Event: Typhoon Ruby
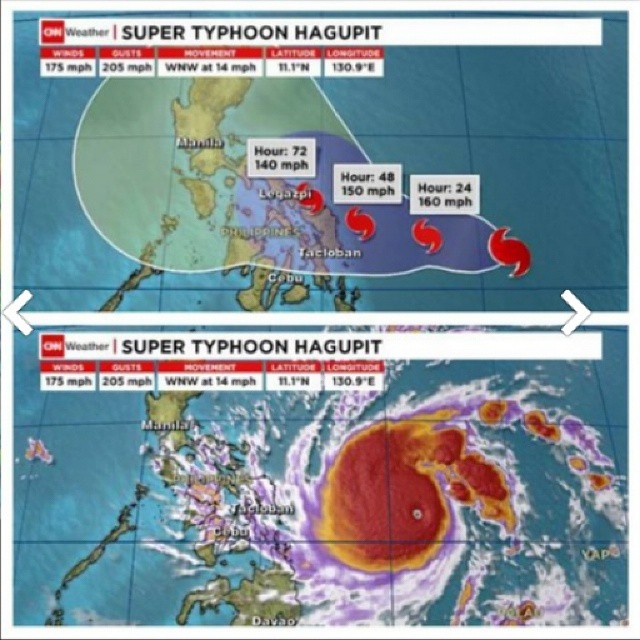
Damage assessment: damage